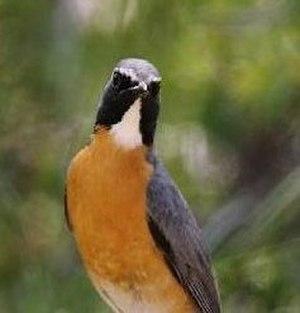
L'Iranie à gorge blanche est une espèce de passereaux de la famille des Muscicapidae, la seule représentante du genre Irania.